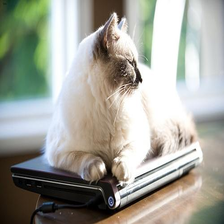
Species: cat
Breed: Ragdoll